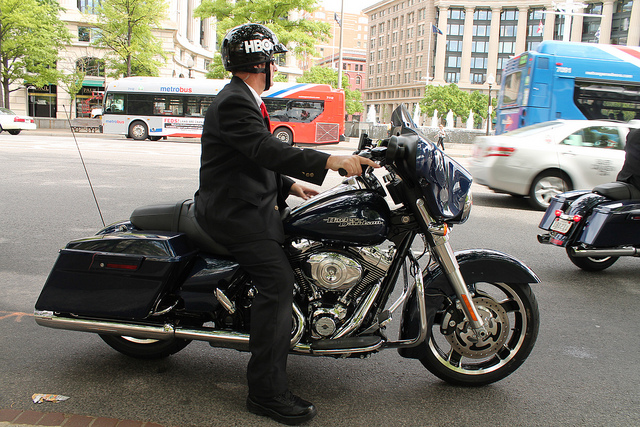
user: Given an image and a question. Answer the question in a short answer. Question: What is this man destination? Short Answer:
assistant: work